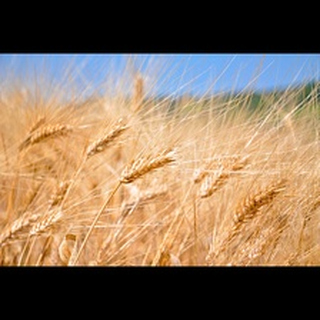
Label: wheat_blast